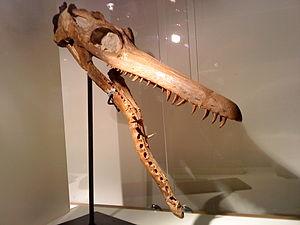
Crâne d'un pliosaurus du muséum de Nancy (Meurthe-et-Moselle, France).
Les pliosaures sont un sous-ordre selon de vertébrés diapsides aquatiques du Mésozoïque.